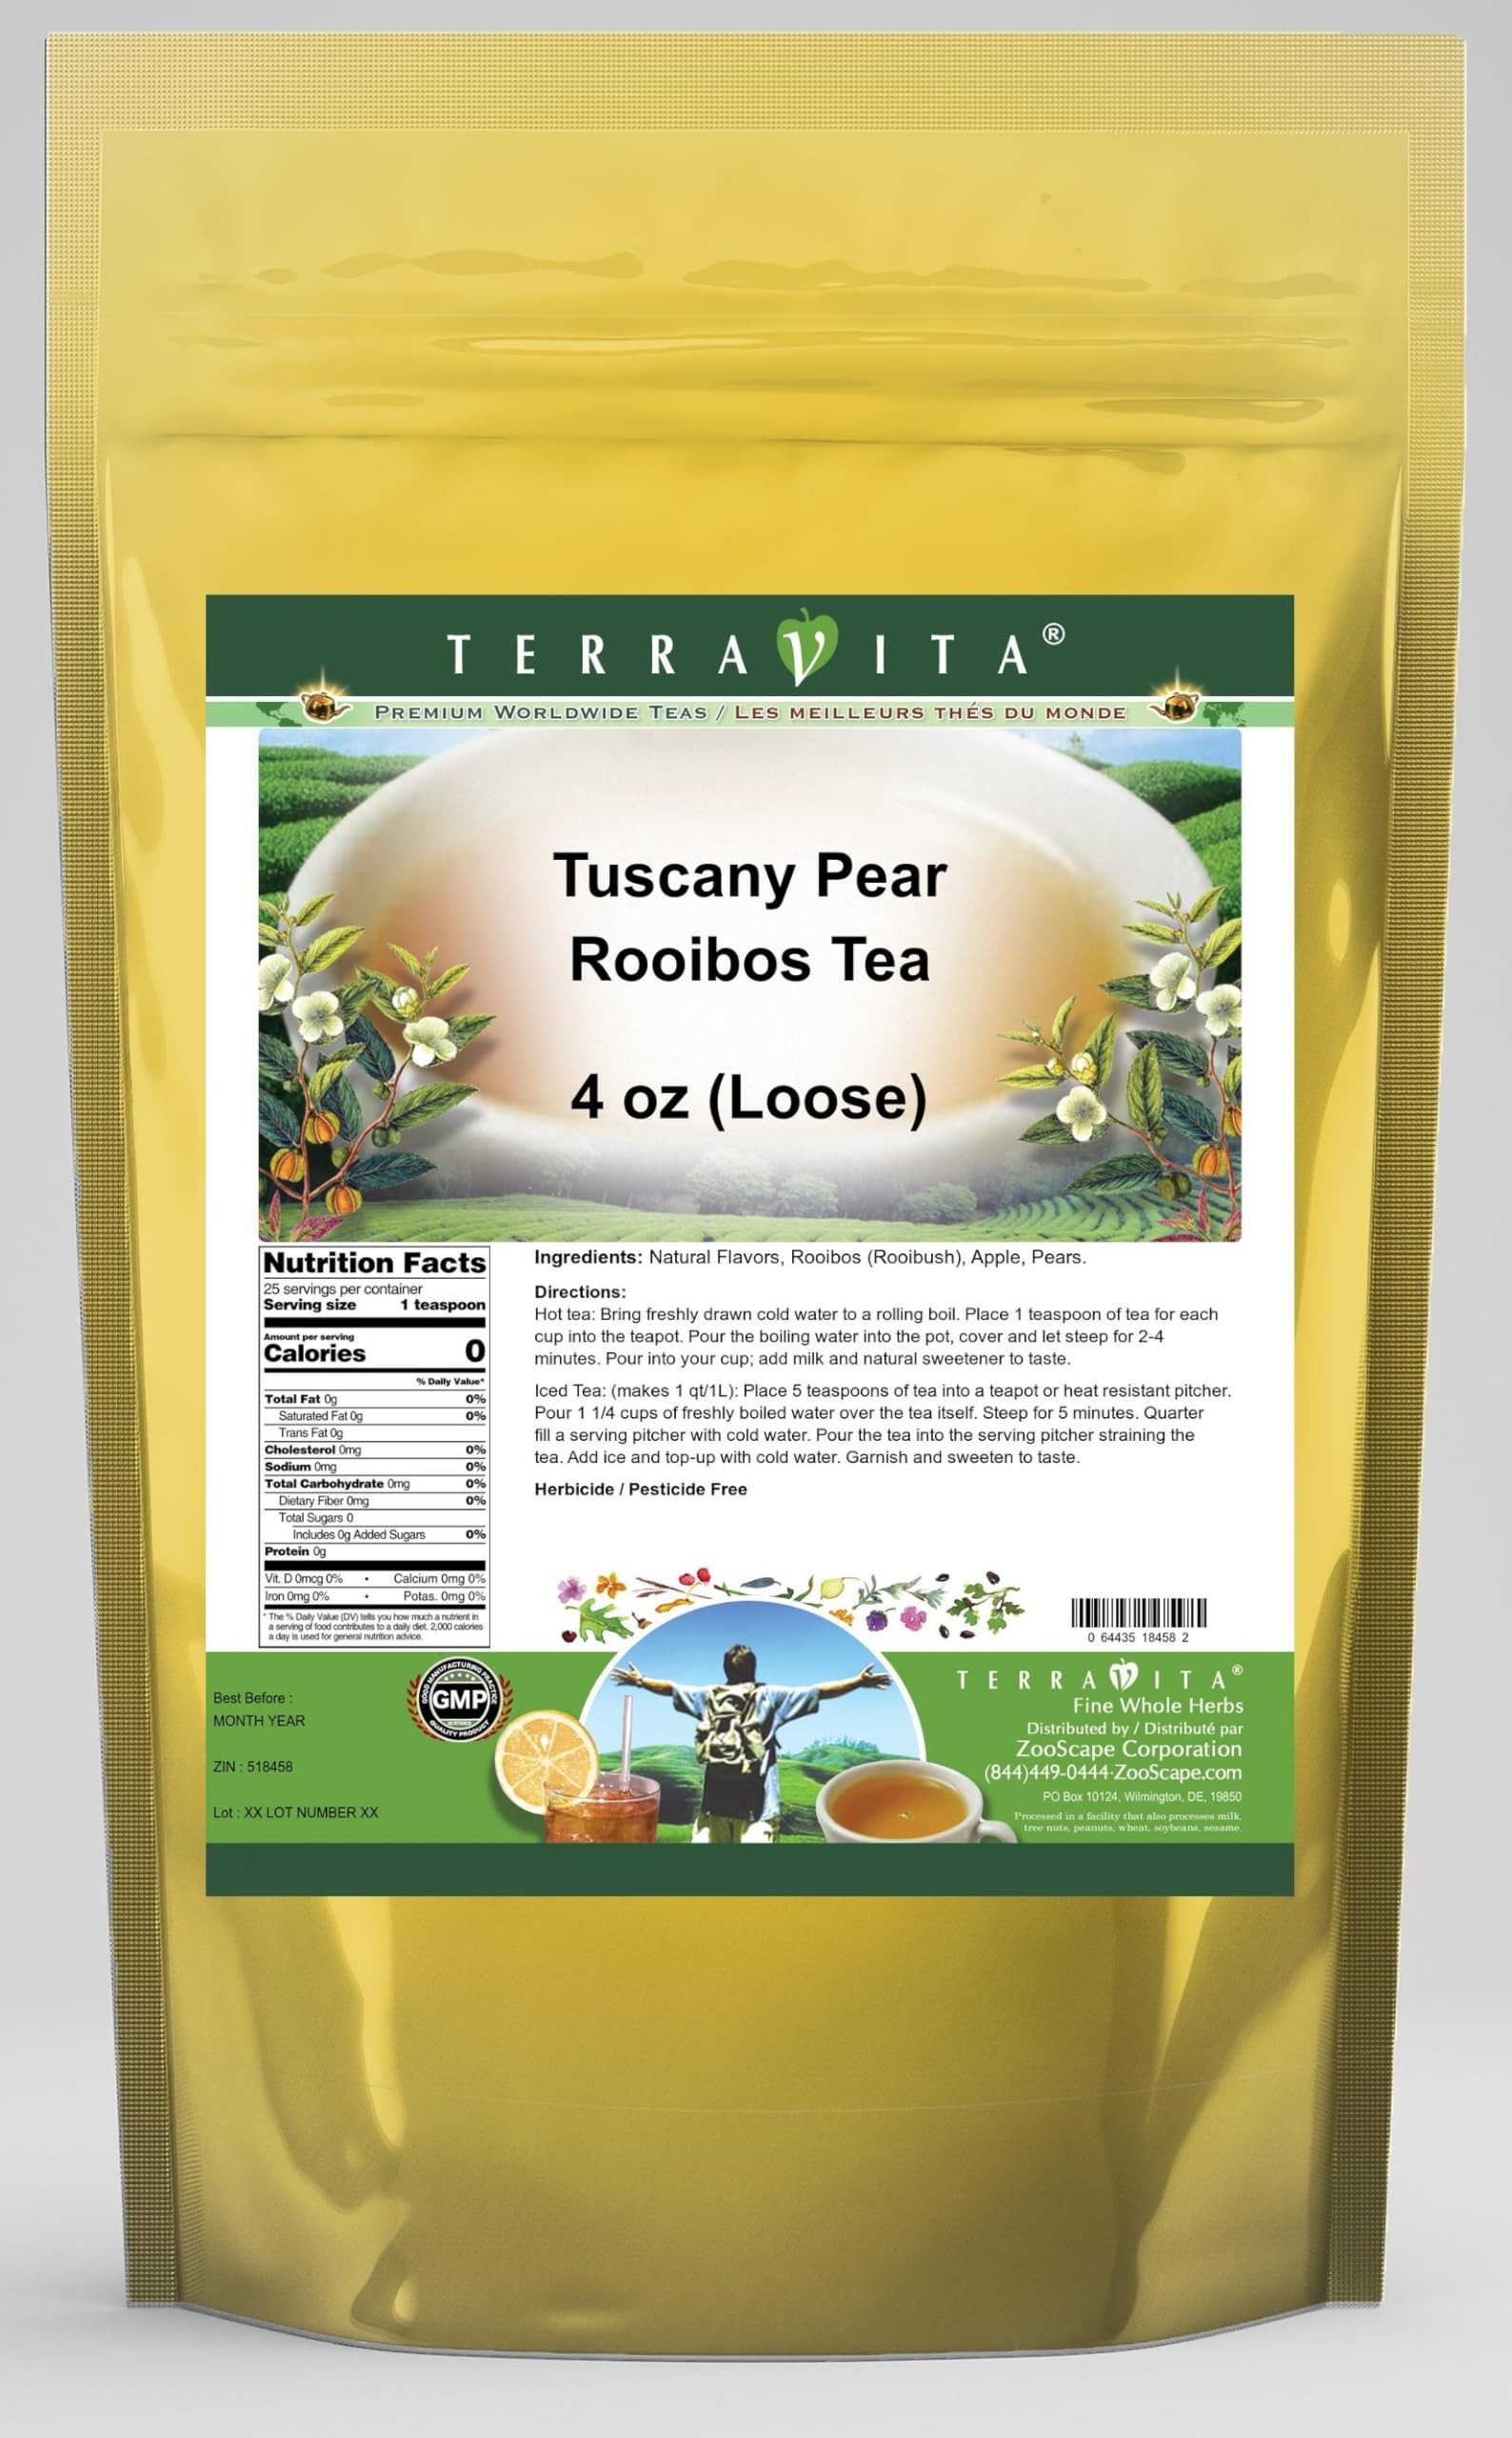
Item Name: Tuscany Pear Rooibos Tea (Loose) (4 oz, ZIN: 518458) - 2 Pack
Bullet Point 1: Pizza. Spaghetti. Olive oil. Espresso. These are the foods we usually associate with Italy and Italian cuisine. But did you know that Italy consumes more pears than any other European nation? Did you know that after China, Italy is the world's second largest grower of pears? It's true! Italians have been enjoying pears since the early days of ancient Rome. Pears hold a special place in their hearts not just because of their delicious flavor, but because they are wonderful to cook with and to p
Bullet Point 2: No fillers.
Bullet Point 3: Manufacturer: TerraVita
Bullet Point 4: Size: 4 oz
Bullet Point 5: Loose Leaf Rooibos Tea - Packed in a convenient upright pouch!
Product Description: Pizza. Spaghetti. Olive oil. Espresso. These are the foods we usually associate with Italy and Italian cuisine. But did you know that Italy consumes more pears than any other European nation? Did you know that after China, Italy is the world's second largest grower of pears? It's true! Italians have been enjoying pears since the early days of ancient Rome. Pears hold a special place in their hearts not just because of their delicious flavor, but because they are wonderful to cook with and to pair with other foods. Nowhere is this more true than in the breathtakingly beautiful villages of Tuscany. Tuscan chefs have created many recipes over the years, and routinely whip up such delicacies as pears poached in white wine, sliced pears with fresh Parmesan cheese or spicy pear pastries. - The slightly tart, highly adaptable flavor of Italian pears is perfectly complimented by their high nutrient content. Pears are high in fiber, vitamin c, p - Sweet pear notes marry well with premium rooibos - Hot tea brewing method: Bring freshly drawn cold water to a rolling boil. Place 1 teaspoon of tea for each cup into the teapot. Pour the boiling water into the pot, cover and let steep for 2-4 minutes. Pour into your cup; add milk and natural sweetener to taste. - Iced tea brewing method: (to make 1 liter/quart): Place 5 teaspoons of tea into a teapot or heat resistant pitcher. Pour 1 1/4 cups of freshly boiled water over the tea itself. Steep for 5 minutes. Quarter fill a serving pitcher with cold water. Pour the tea into the serving pitcher straining the tea. Add ice and top-up with cold water. Garnish and sweeten to taste. - ZooScape is proud to be the exclusive distributor of TerraVita teas, herbs and supplements in the United States, Canada and around the world. - Shipping Port: C
Value: 8.0
Unit: Ounce

Price: 52.92